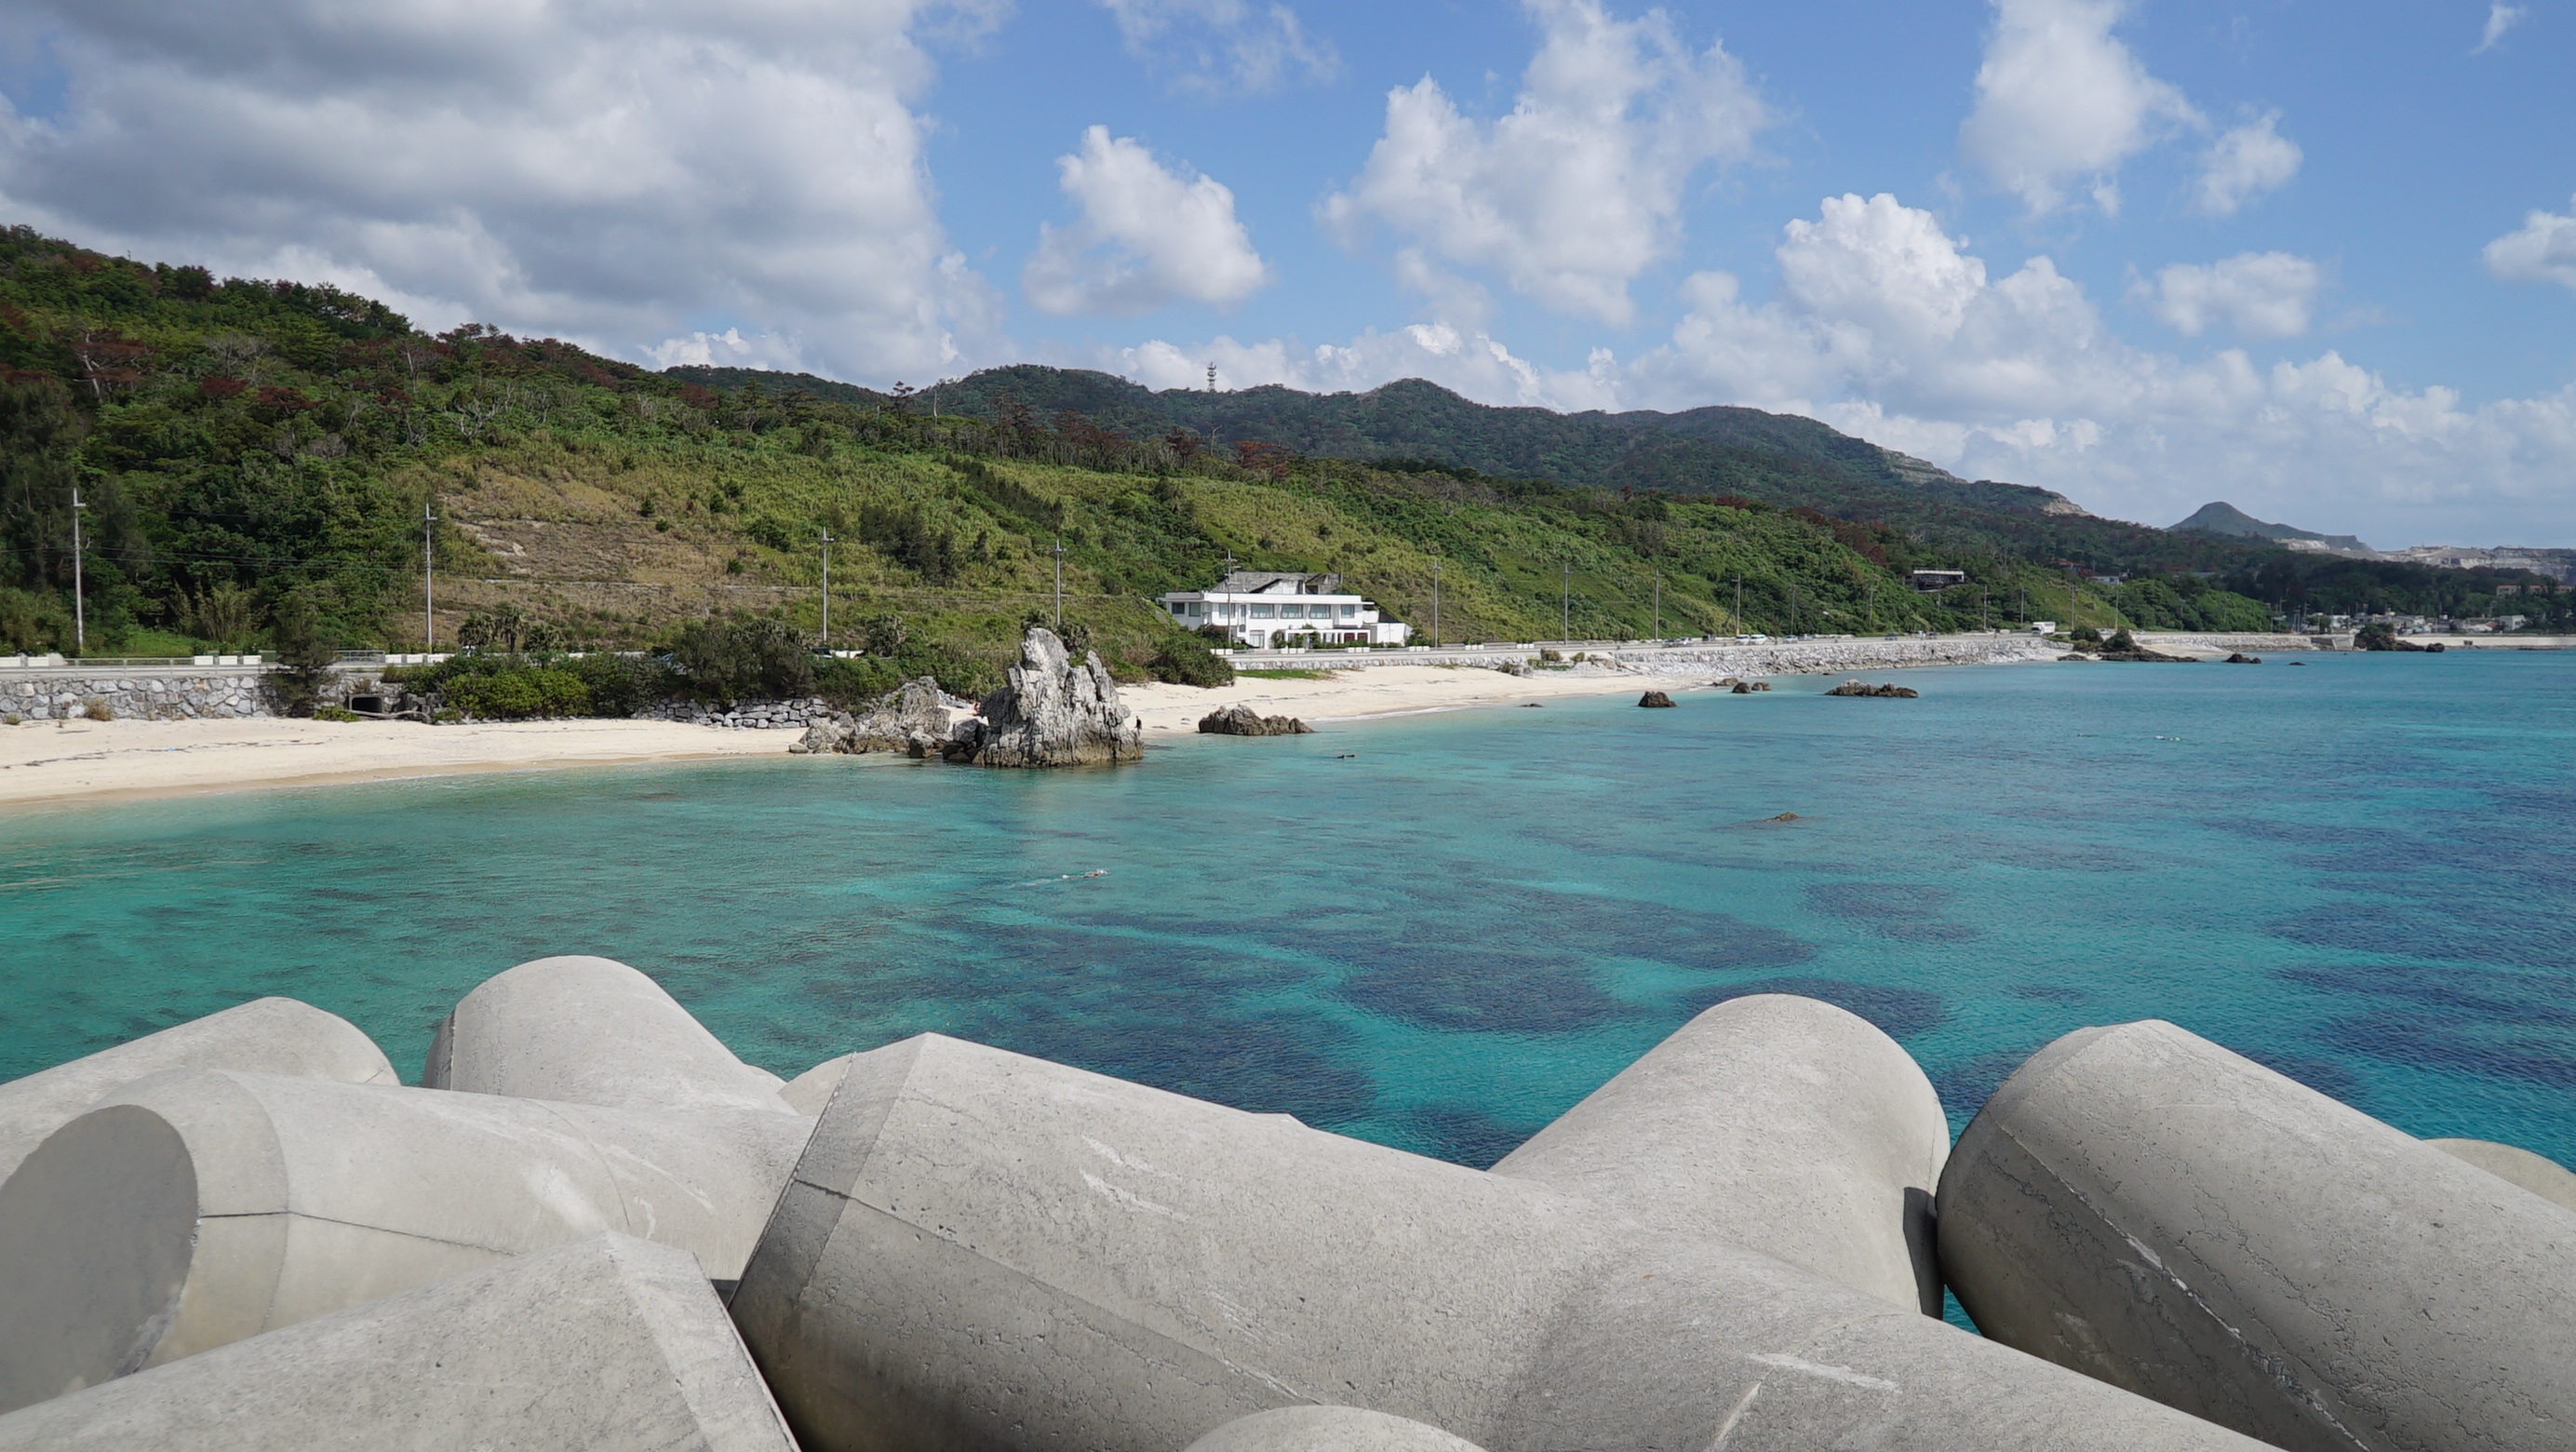
beach, sea, coast, ocean, vacation, cove, vehicle, lagoon, bay, island, caribbean, cape, okinawa